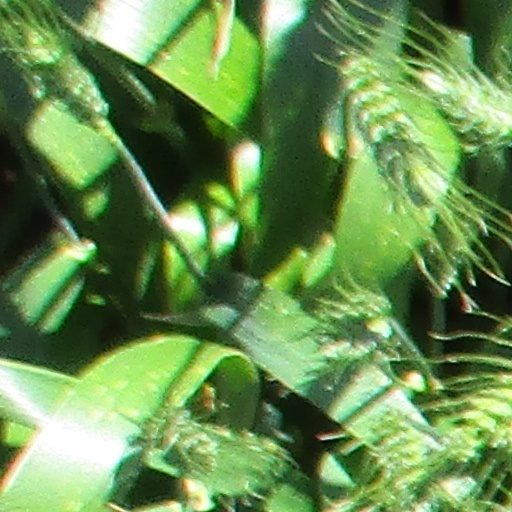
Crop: wheat